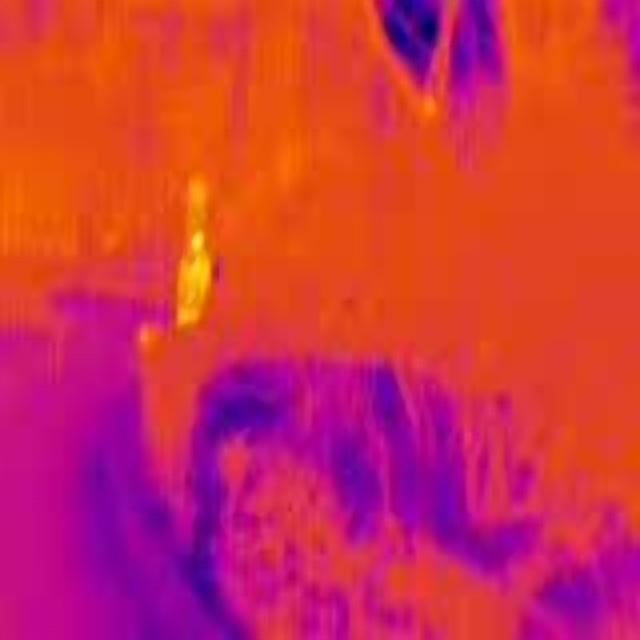
Detected objects:
label: person